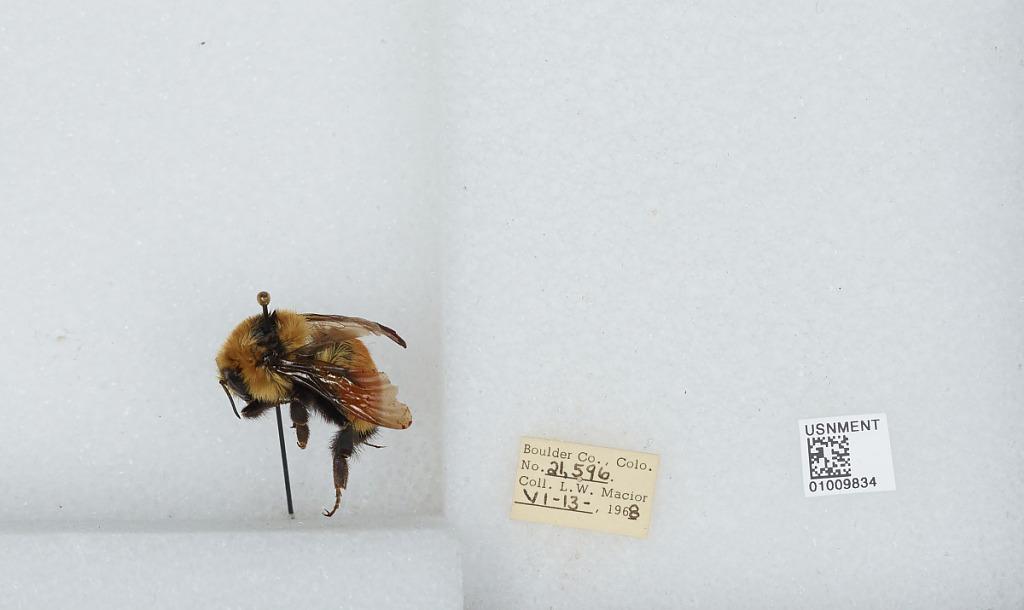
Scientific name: Bombus (Pyrobombus) huntii Greene
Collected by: L. Macior
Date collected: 1968-6-13
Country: United States
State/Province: Colorado
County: Boulder
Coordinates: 40.015, -105.27